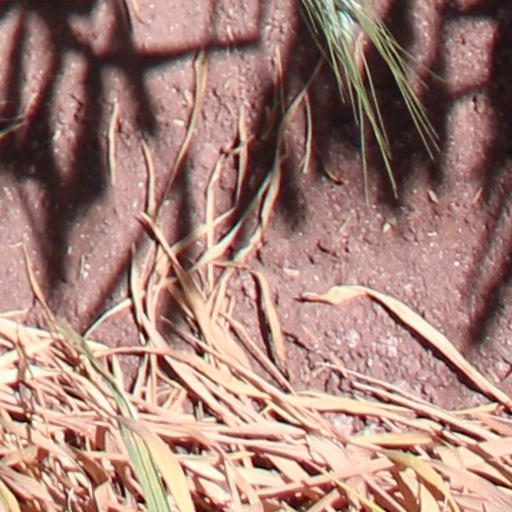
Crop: wheat